The Lost Father

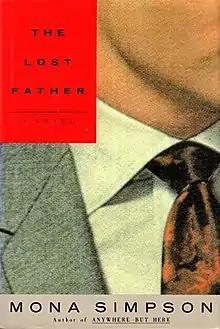
First edition

The Lost Father is an autobiographical fiction novel written by American novelist Mona Simpson. It is the sequel to Simpson's first novel, "Anywhere But Here", and based on her real search for her father, Abdulfattah "John" Jandali. It also contains a fictionalized portrait of her mother, Joanne Carole Schieble.